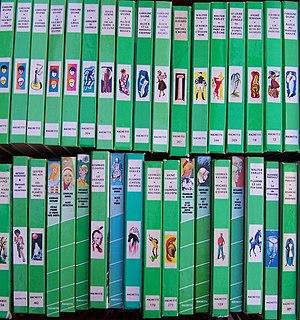
Livres de la bibliothèque verte: Caroline Quine Rémy Jules Verne Georges Bayard Walter Farley Kipling André Demaison George Sand Anthony Buckeridge Lester Del Rey Suzanne Pairault Fenimore Cooper René Guillot Franklin W. Dixon
L'Étalon noir est une série de romans pour la jeunesse écrite par Walter Farley, et publiée aux États-Unis par Random House à partir de 1941. Le premier roman raconte l'histoire d'un adolescent américain, Alec Ramsay, et d'un étalon arabe sauvage noir nommé Black. Survivants d'un naufrage, l'enfant et le cheval se réfugient plusieurs semaines sur une île déserte, où ils nouent un profond lien d'amitié. Ils deviennent champions de courses hippiques. Pour répondre aux attentes de ses lecteurs après le premier tome, le romancier américain écrit vingt livres dans le même univers jusqu'à sa mort en 1989. Les romans qui suivent racontent notamment les aventures des poulains et pouliches de Black. Ils introduisent aussi les rivaux et alter ego d'Alec et de Black l'étalon noir, un étalon sauvage alezan nommé Flamme, et son jeune cavalier Steve Duncan. Depuis 1998, Steven Farley, l'un des fils de Walter Farley, continue la série.
La Bibliothèque verte est une collection française de livres pour la jeunesse créée en 1923 par les éditions Hachette, qui se caractérise par une couverture de couleur verte. Grand succès commercial avec des tirages considérables, la Bibliothèque verte atteint son apogée de 1955 à 1980.